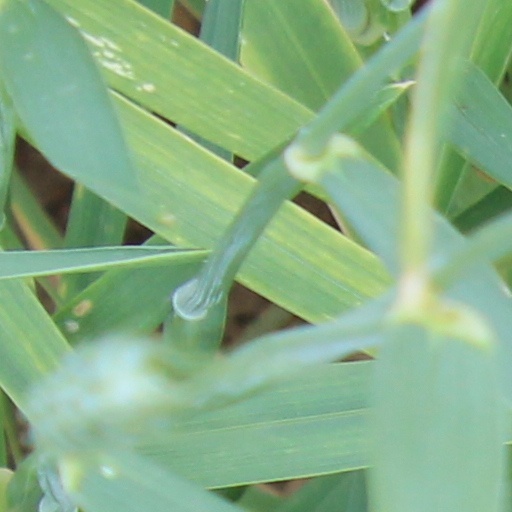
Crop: wheat